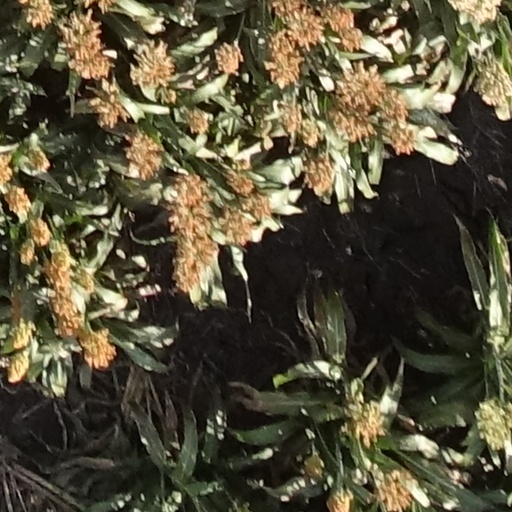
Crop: sorghum